Cæcilie Norby

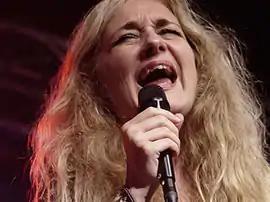
Cæcilie Norby in 2011

Norby was a founding member of the band Street Beat in 1982. For two years, she was a member of the jazz-rock band Frontline. From 1985 to 1993, she worked with singer Nina Forsberg in the rock band One-Two.